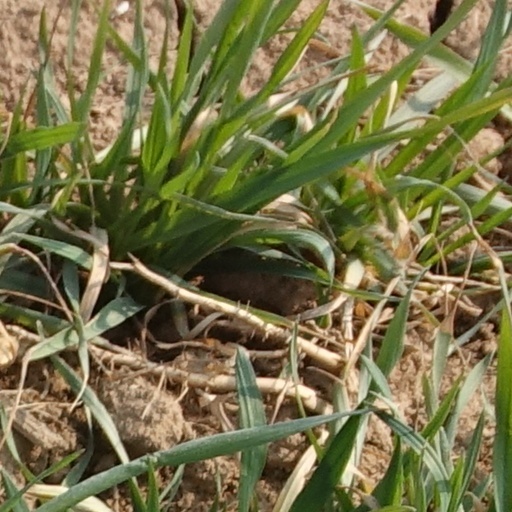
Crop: wheat